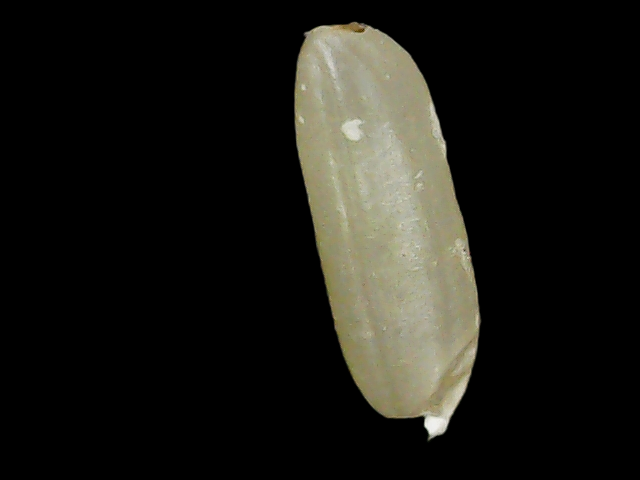
Rice variety: Binadhan26